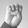
ASL letter: E